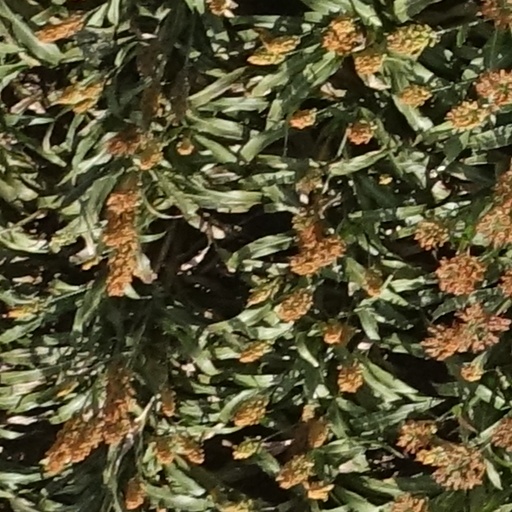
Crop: sorghum